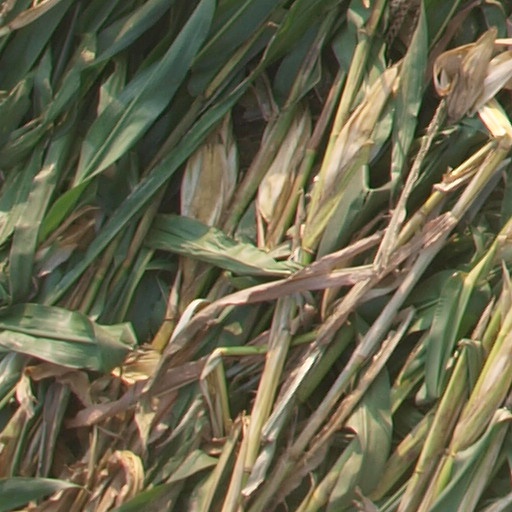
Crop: maize; corn